Battle of Guam (1944)

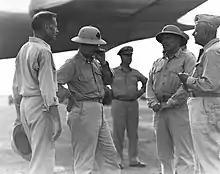
Senior Navy and Marine Corps commanders. Left to right: Admiral Raymond A. Spruance, Lieutenant General Holland M. Smith, Rear Admiral Richard L. Conolly, Major General Henry L. Larsen and Major General Roy S. Geiger

In Nimitz's preliminary order of 20 March 1944, the task was recapturing Guam was assigned to Major General Roy S. Geiger's I Marine Amphibious Corps, which was renamed the III Amphibious Corps on 15 April. For this operation, Geiger had the 3rd Marine Division, the 1st Provisional Marine Brigade and the 9th and 14th Defense Battalions. The 3rd Marine Division was commanded by Major General Allen H. Turnage. The 1st Provisional Marine Brigade was activated at Pearl Harbor on 22 March and Brigadier General Lemuel C. Shepherd Jr. assumed command on 16 April. The brigade was built around the 4th Marine Regiment on Emirau and the 22nd Marine Regiment, which was in the Marshall Islands; both were ordered to move to Guadalcanal. The 27th Infantry Division was designated the reserve for both the Northern and Southern Attack Forces. The Pacific Ocean Areas reserve was the 77th Infantry Division, which was still in the United States, but under orders to move to Hawaii.